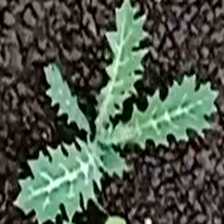
Weed species: Bilayat_(Mexicana_Argemone)